Katherine Paul

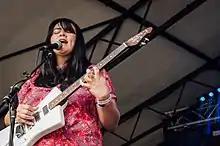
Paul performing at South by Southwest in Austin, Texas, 2019

Katherine Paul (born 1989) is a Swinomish/Iñupiaq singer-songwriter and multi-instrumentalist based in Portland, Oregon. Her music is influenced by post-rock, alternative rock, and Native American traditional music. She has released an EP and three albums under the moniker Black Belt Eagle Scout. Her self-titled EP as Black Belt Eagle Scout was released in June 2014. Her debut studio album, "Mother of My Children", was first released by Portland tape label Good Cheer Records in 2017, then re-released in September 2018 by Saddle Creek Records. On April 26, 2019, Saddle Creek released a Black Belt Eagle Scout single titled "Loss & Relax" on a seven-inch vinyl backed with the B-side "Half Colored Hair".